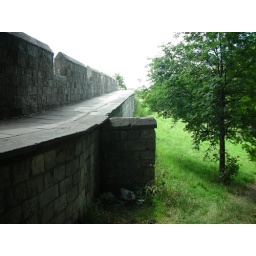
wall around York castle